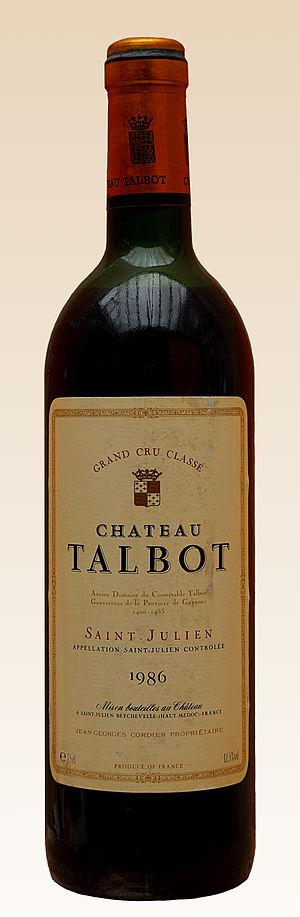
Bouteille de Château Talbot 1986, photo prise en Belgique.
Le château Talbot est un domaine viticole de 110 hectares d'un seul tenant, situé sur la commune de Saint-Julien-Beychevelle en appellation d'origine contrôlée saint-julien, il est classé quatrième grand cru dans la classification officielle des vins de Bordeaux de 1855.